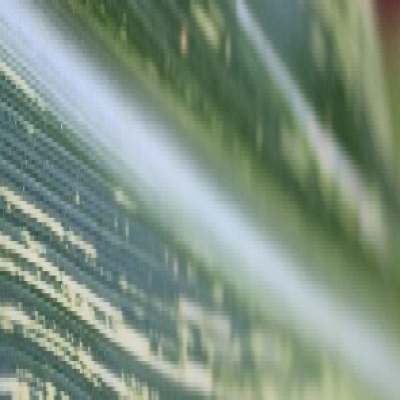
Label: Corn_(Maize)___Maize_Streak_Virus